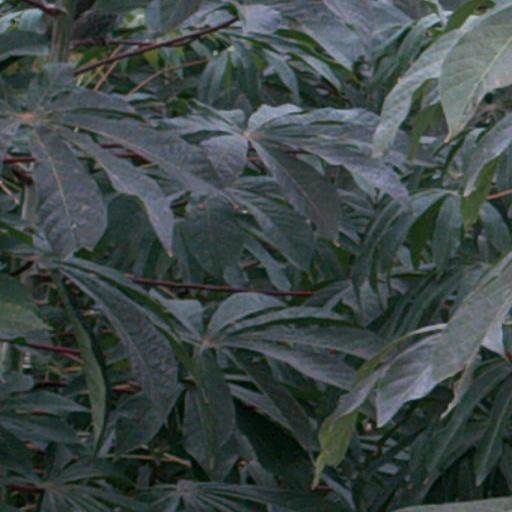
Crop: cassava